List of Chengdu J-7 variants

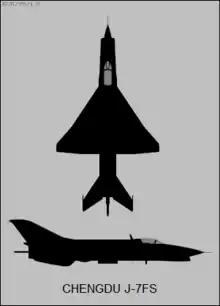
J-7FS diagram

The J/F-7F series is an alternative development to the earlier F-7C series, as it inherits the design characteristic of eliminating the nose intake. However, unlike the side intakes adopted by the F-7C series, the J/F-7F series utilizes an under-chin intake. This series is mainly intended for research on under-chin intakes and has not entered series production.